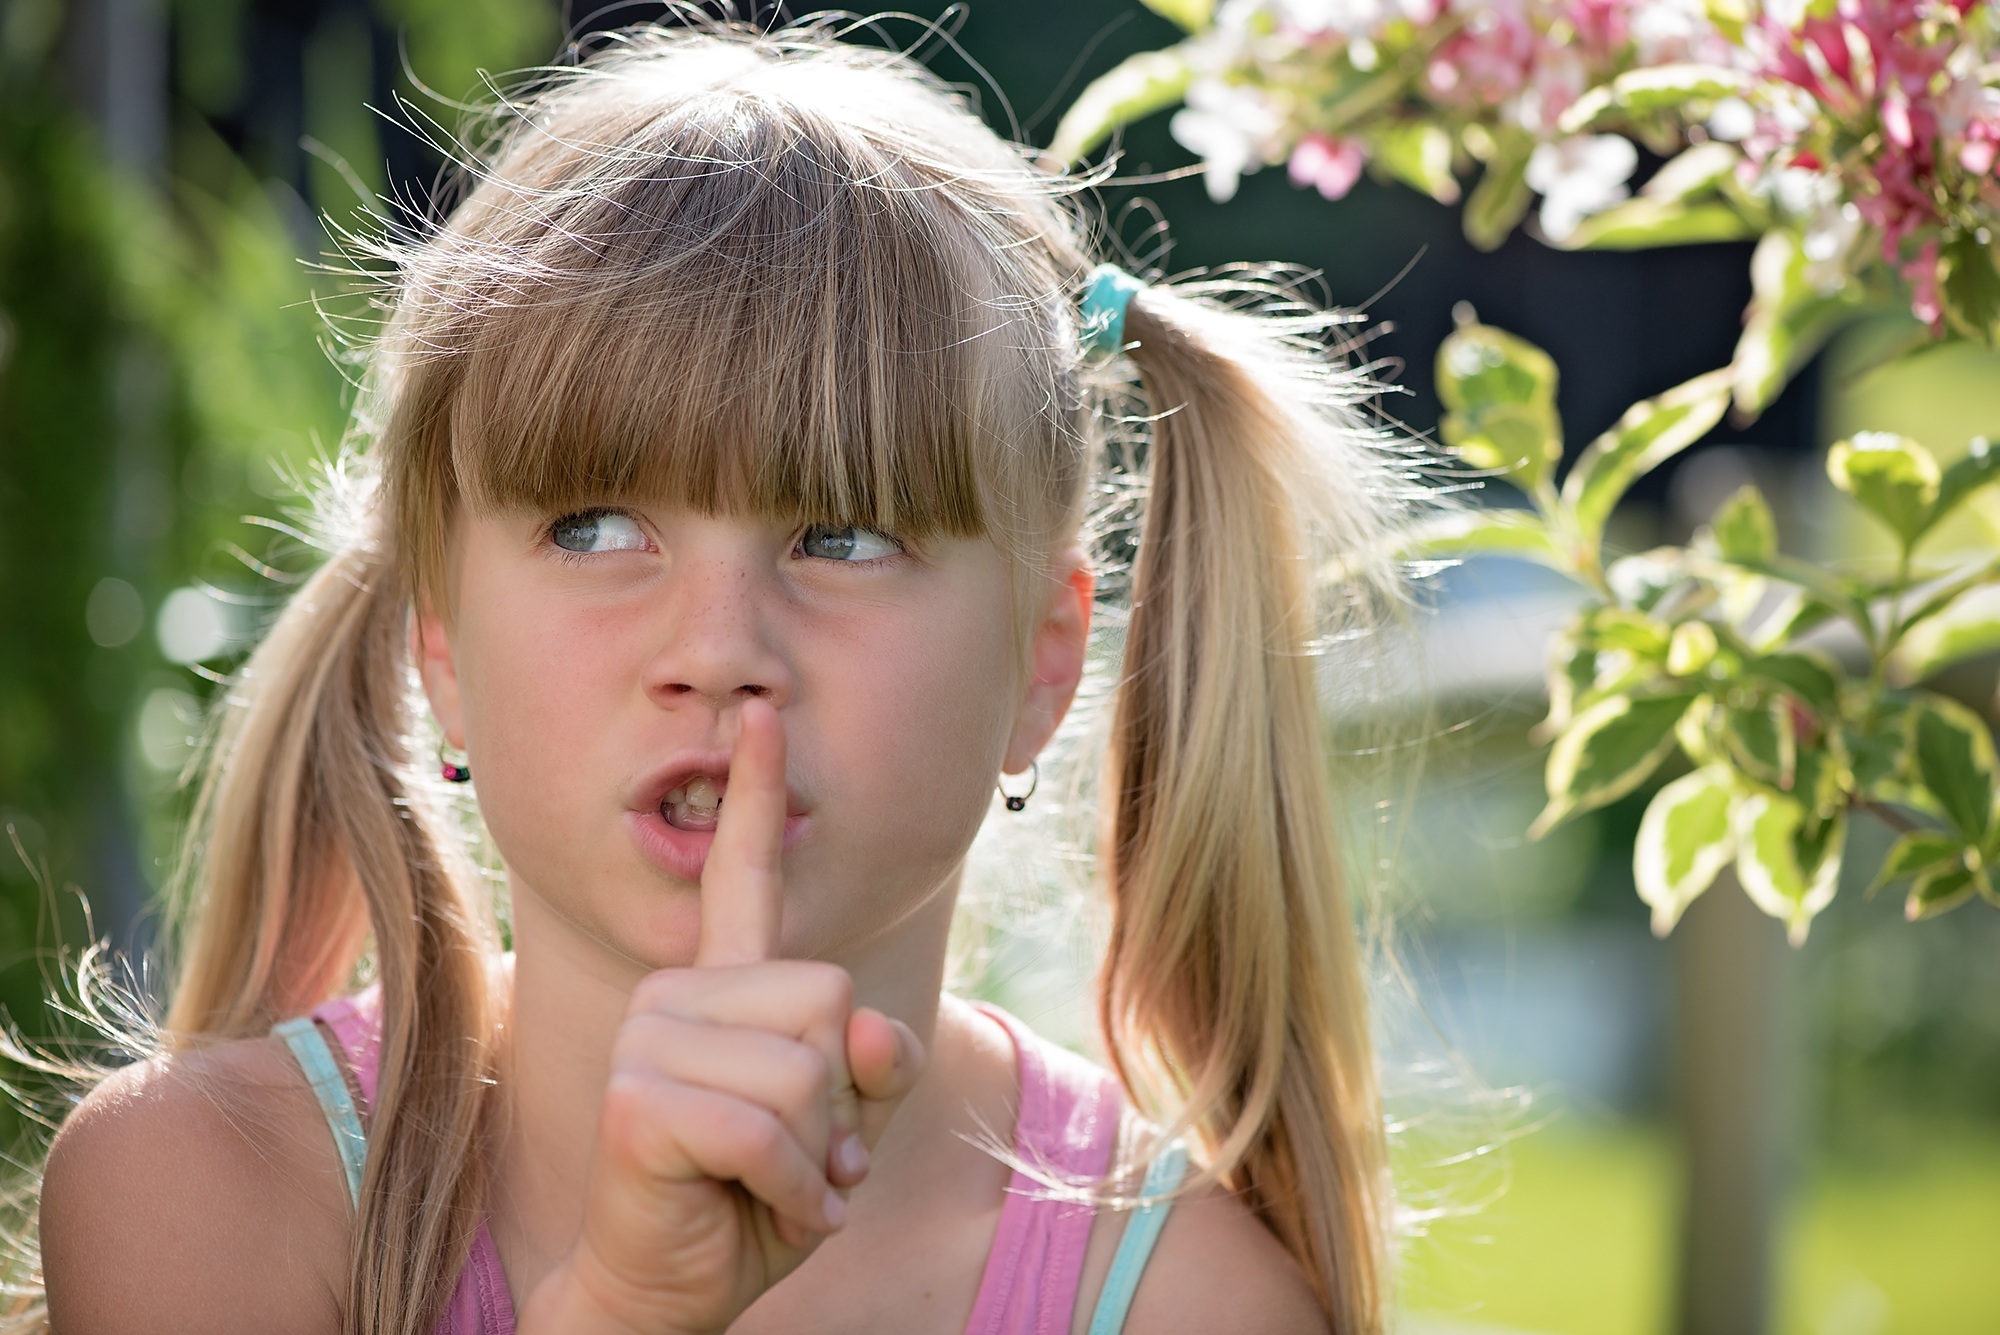
person, people, girl, hair, flower, view, summer, portrait, model, spring, child, close, facial expression, season, hairstyle, smile, face, toddler, eye, skin, beauty, still, blond, out, quiet, be quiet, pssst, prompt, portrait photography